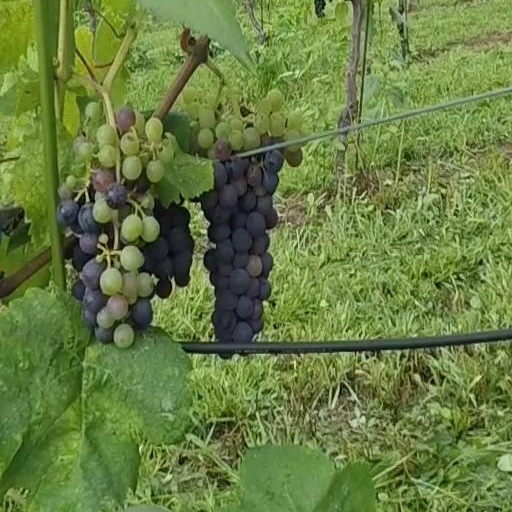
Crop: grape